Murder of Kim Wall

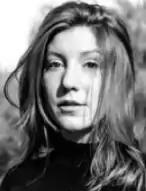
Kim Wall

The murder of Kim Wall, known in Denmark as, took place on 10 August 2017, after Swedish freelance journalist Kim Wall boarded the midget submarine "UC3 Nautilus", in Køge Bay, Denmark, for a pre-arranged interview of its owner, Danish entrepreneur Peter Madsen.